Edward B. Cole

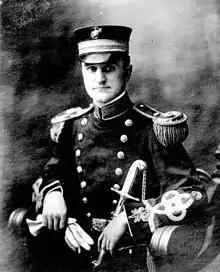
Edward B. Cole

Edward Ball Cole (September 23, 1879 - June 18, 1918) was an officer in the United States Marine Corps during World War I. He was a leading expert on machine guns; he was killed in action during the Battle of Belleau Wood.